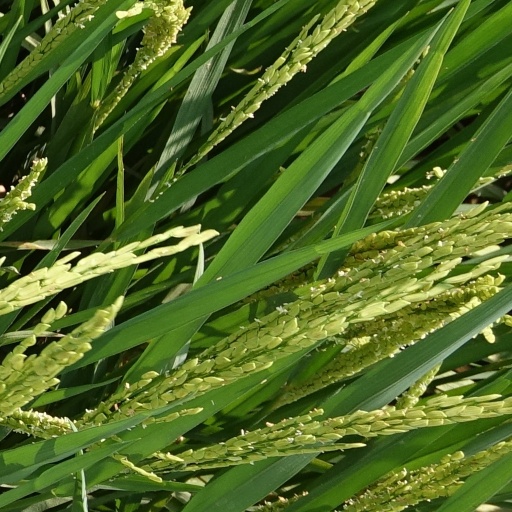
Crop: rice